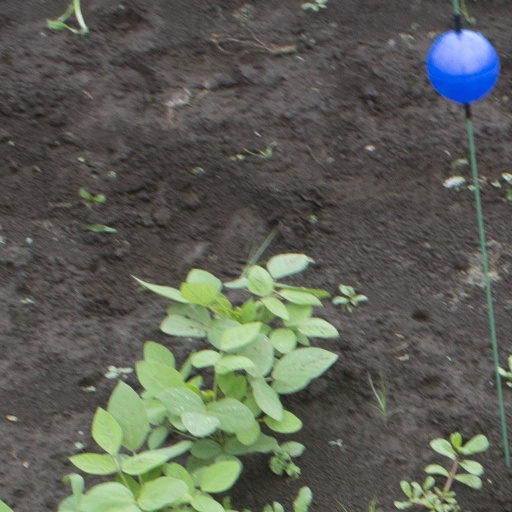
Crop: soybean